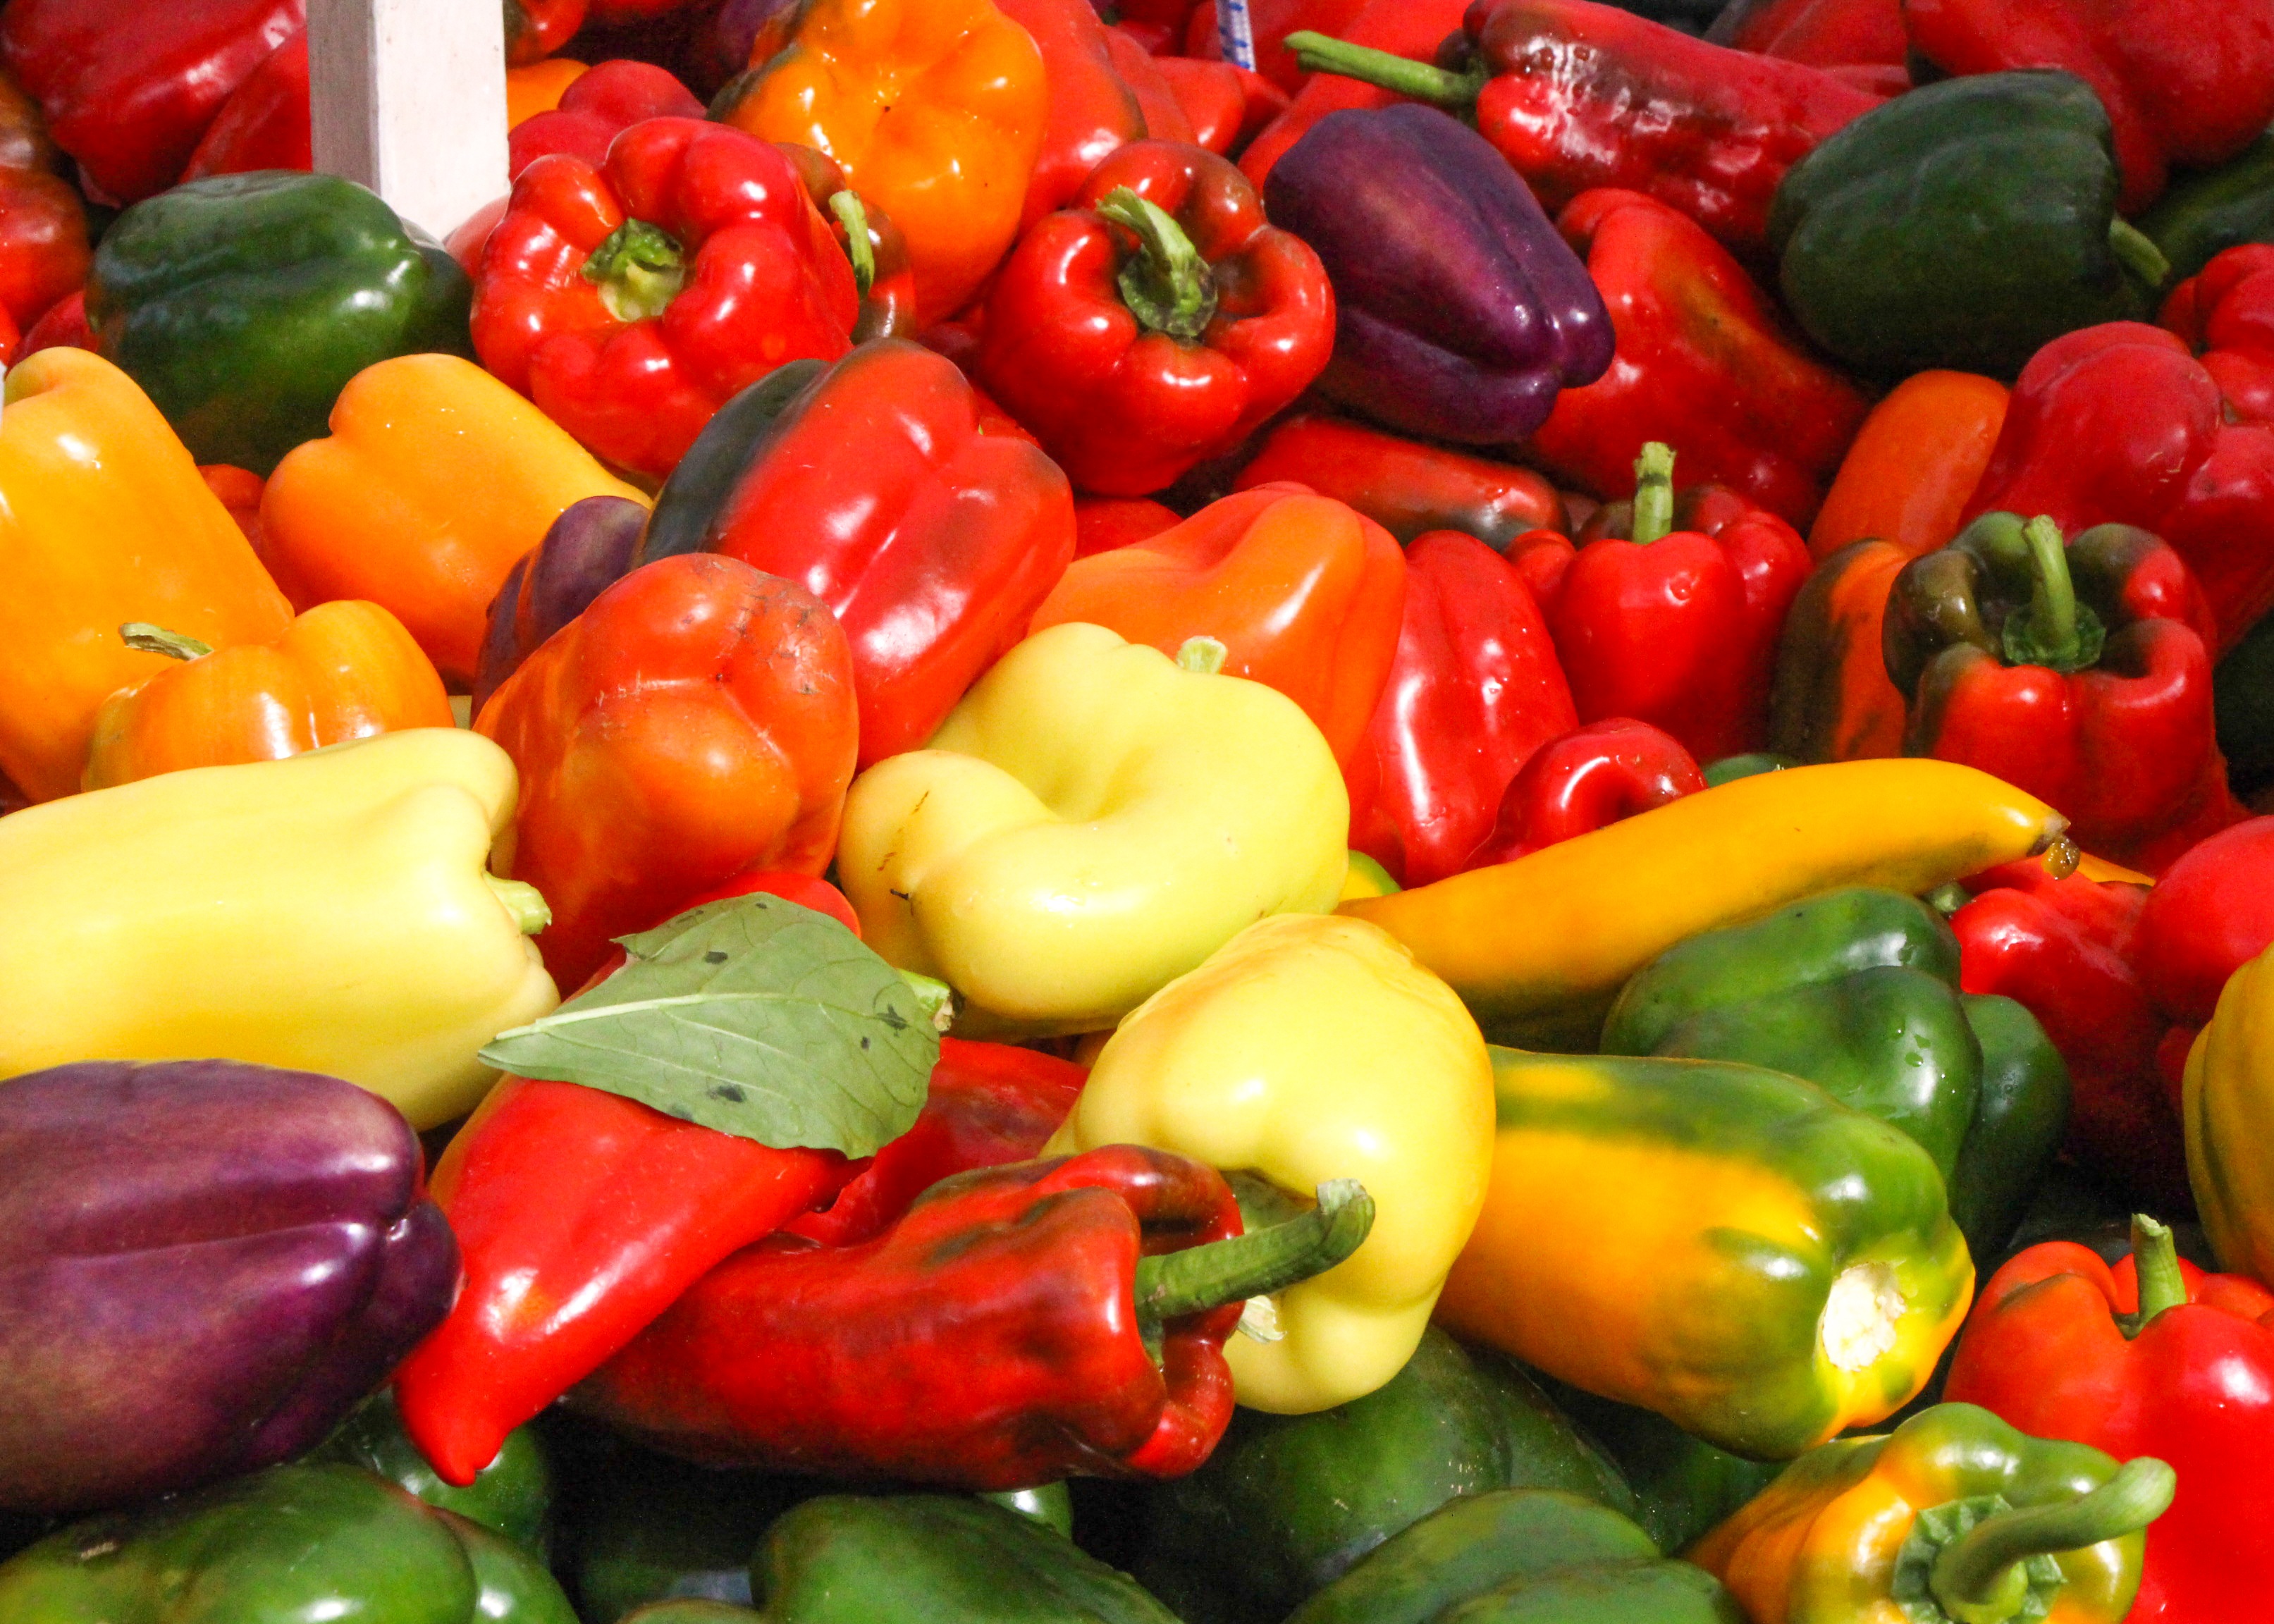
plant, purple, summer, orange, shop, food, green, red, ingredient, produce, vegetable, color, natural, fresh, market, shopping, colorful, yellow, agriculture, healthy, farmers market, eating, happy, nutrition, peppers, bell pepper, vegetarian, raw, sale, diet, attractive, paprika, organic, farmers, flowering plant, green peppers, chili pepper, yellow peppers, red peppers, orange peppers, cayenne pepper, purple peppers, land plant, bird's eye chili, malagueta pepper, peperoncini, bell peppers and chili peppers, pimiento, tabasco pepper, italian sweet pepper, red bell pepper, habanero chili